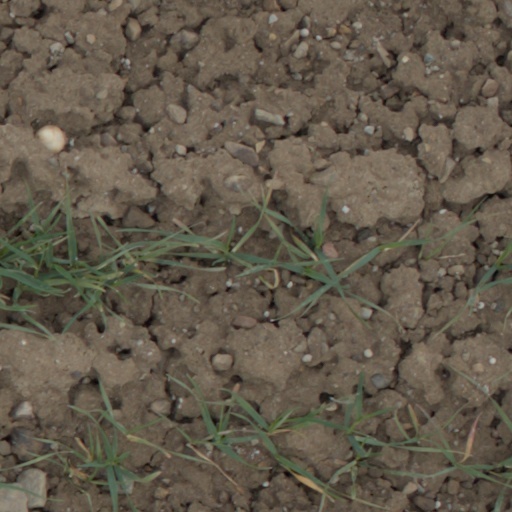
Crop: wheat